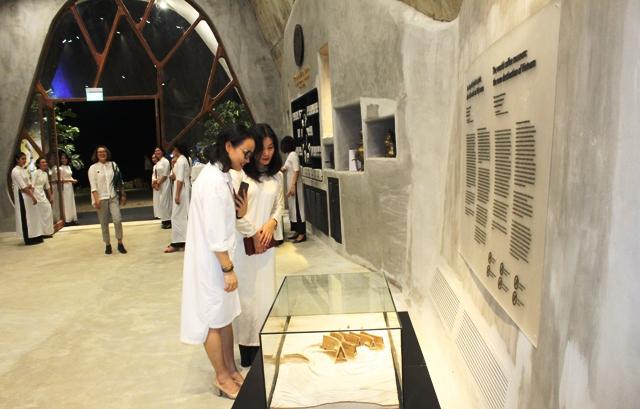
ở trong tủ kính trước mặt cô gái có sự xuất hiện của những hiện vật